Carl Stangen

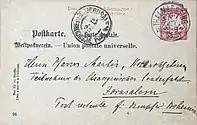

Carl Friedrich Stangen (5 May 1833 – 21 November 1911) was a German entrepreneur, world traveller and writer. He founded "Carl Stangens Reisebüro", Germany's first international travel agency, which earned him the designation as the German Thomas Cook.